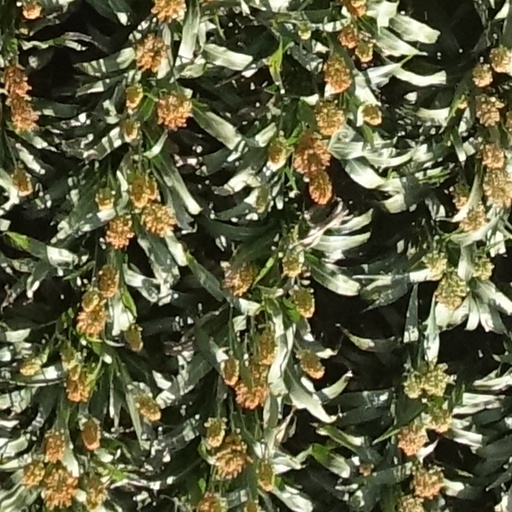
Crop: sorghum